2010 Caribbean Cup

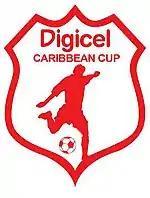

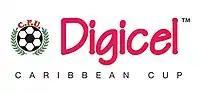
Alternate logo.

The 2010 Caribbean Cup (also known as Digicel Caribbean Cup 2010 for sponsorship reasons) was the 2010 edition of the Caribbean Championship, an international football championship for national teams affiliated with the Caribbean Football Union (CFU) of the CONCACAF region. The final stage was hosted by Martinique. Martinique were selected as hosts over fellow bidders Guadeloupe and Barbados. The competition was originally scheduled to begin on 18 August with the final match taking place on 28 November. However, at the beginning of August 2010, the CFU released a different schedule that showed the competition being postponed until 2 October. Also, the Bahamas pulled out of the competition, leaving 23 teams. The groups were changed, allowing Cuba and Antigua and Barbuda to get a bye to the second qualifying round at the expense of Guyana and the Netherlands Antilles.